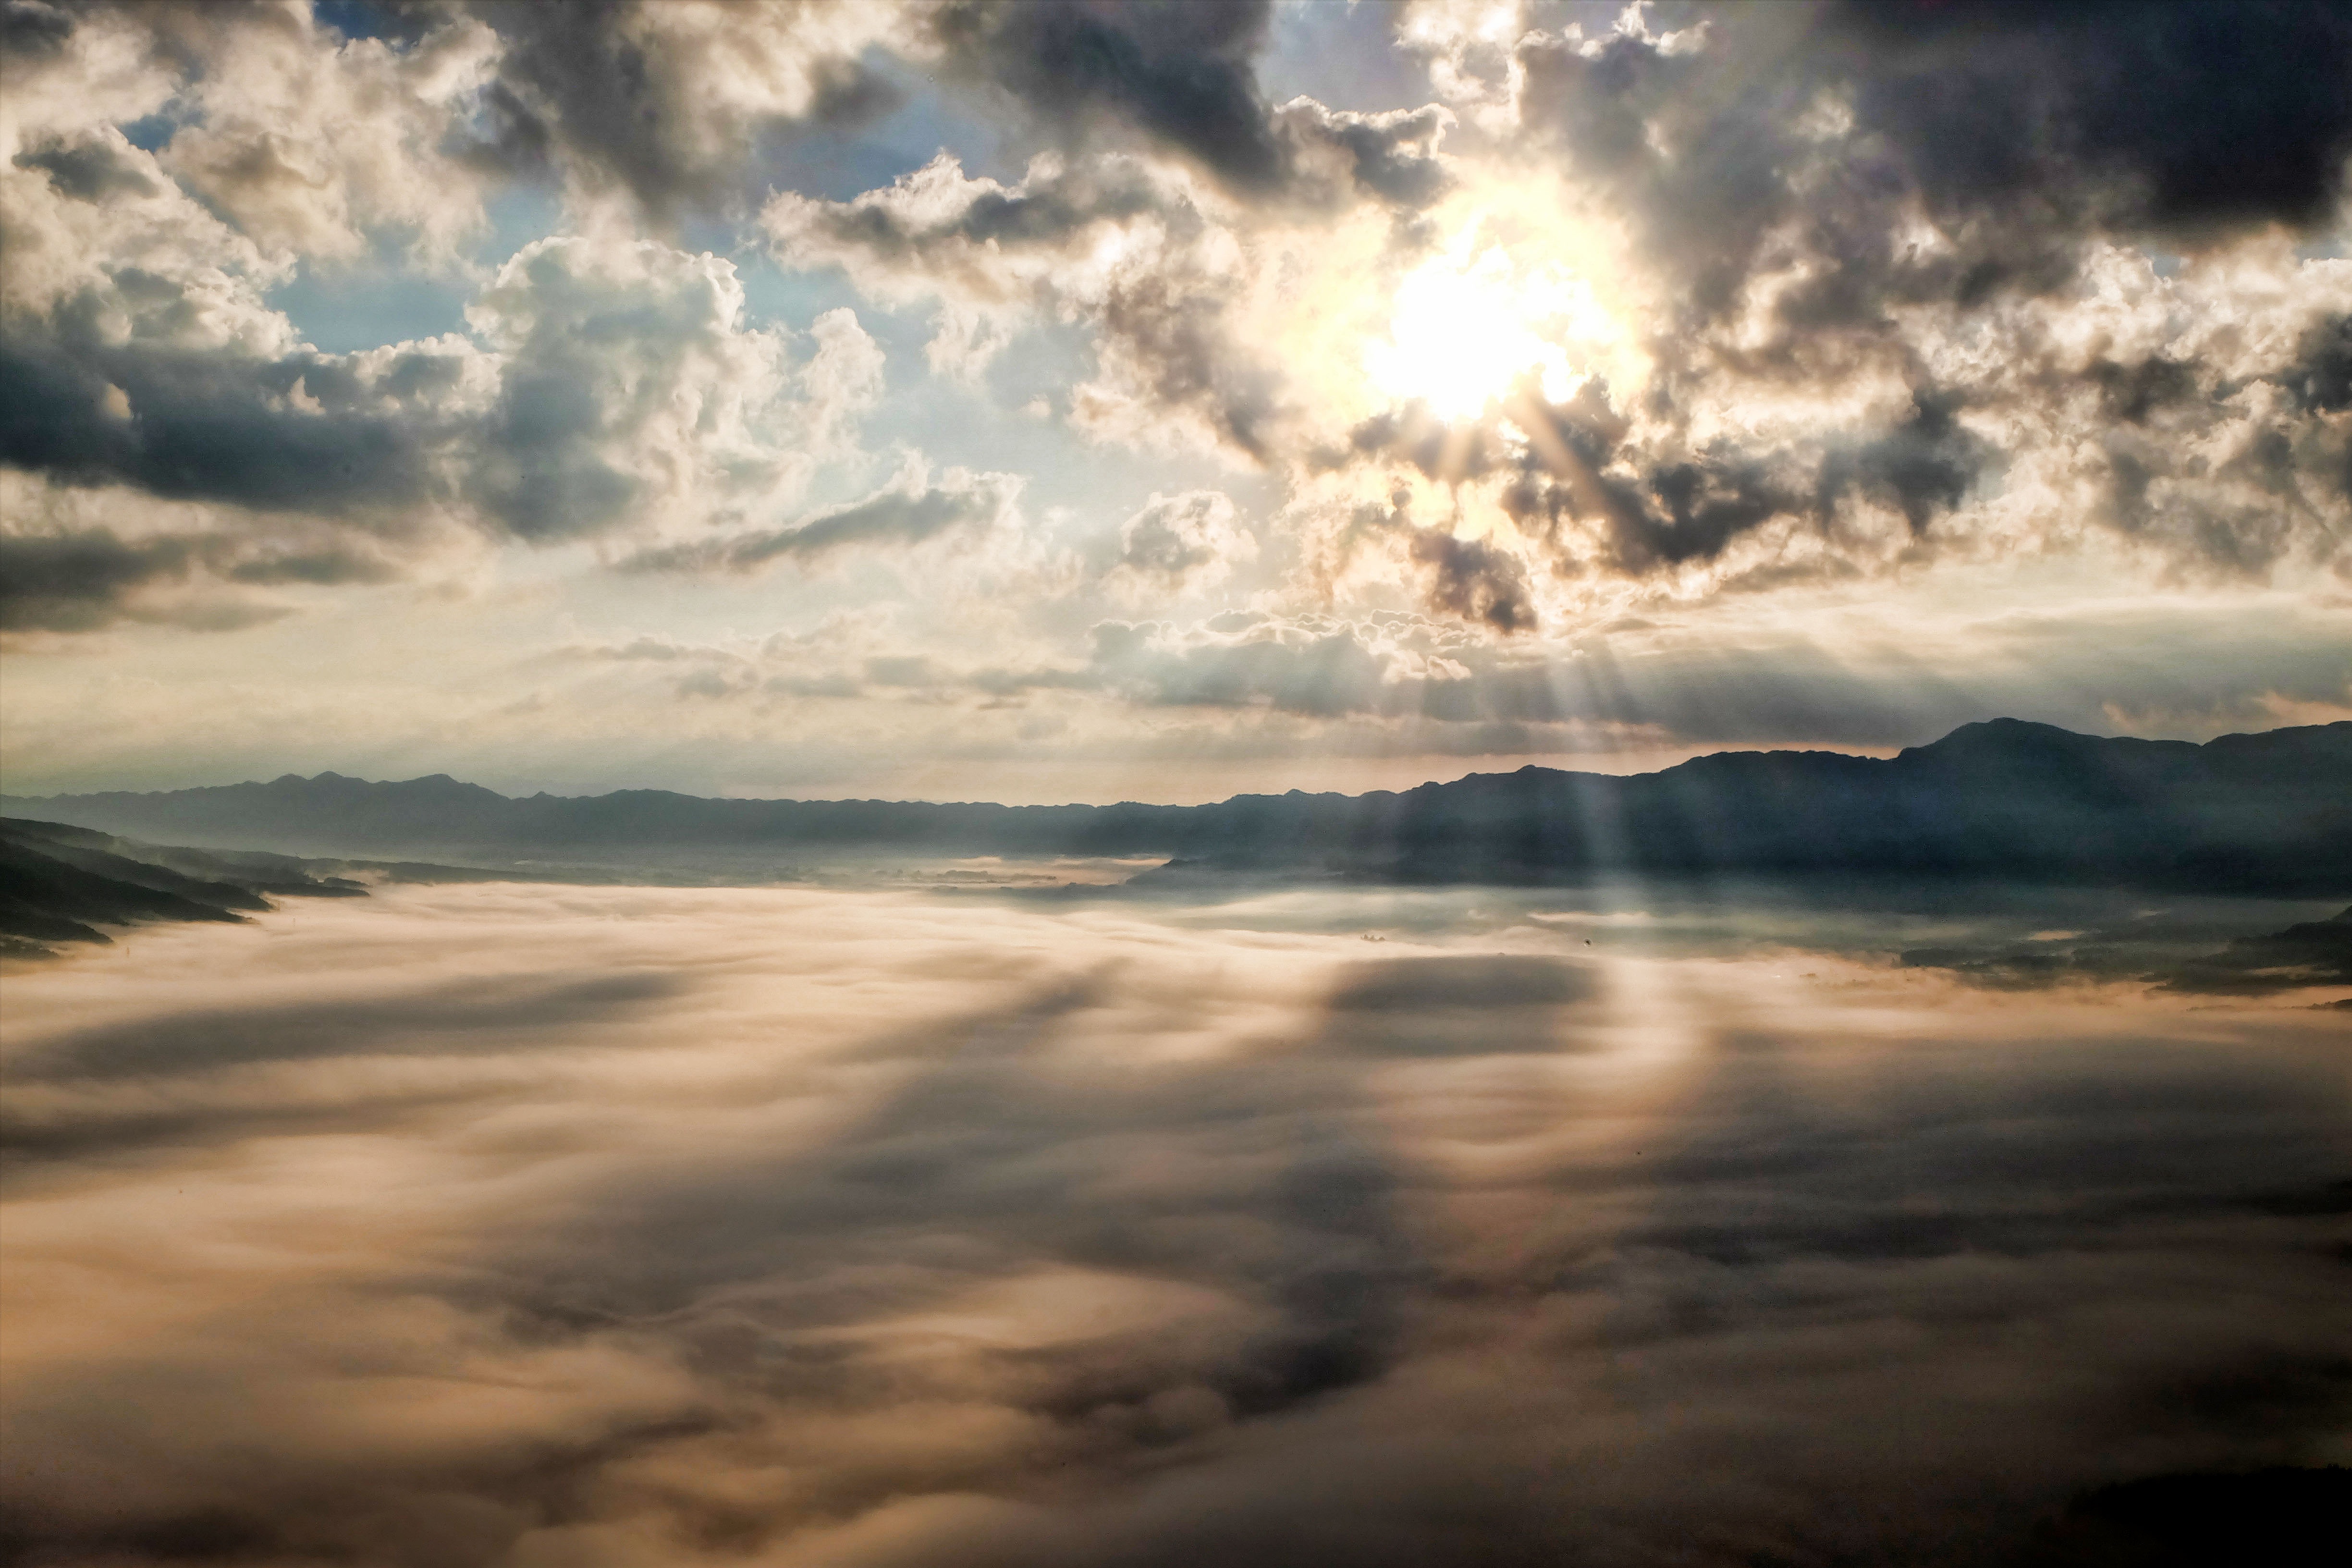
sea, coast, nature, ocean, horizon, light, cloud, sky, sun, sunrise, sunset, sunlight, morning, wave, dawn, atmosphere, dusk, evening, reflection, weather, japan, kumamoto, aso, sea of clouds, somma, caldera, afterglow, meteorological phenomenon, atmospheric phenomenon, wind wave